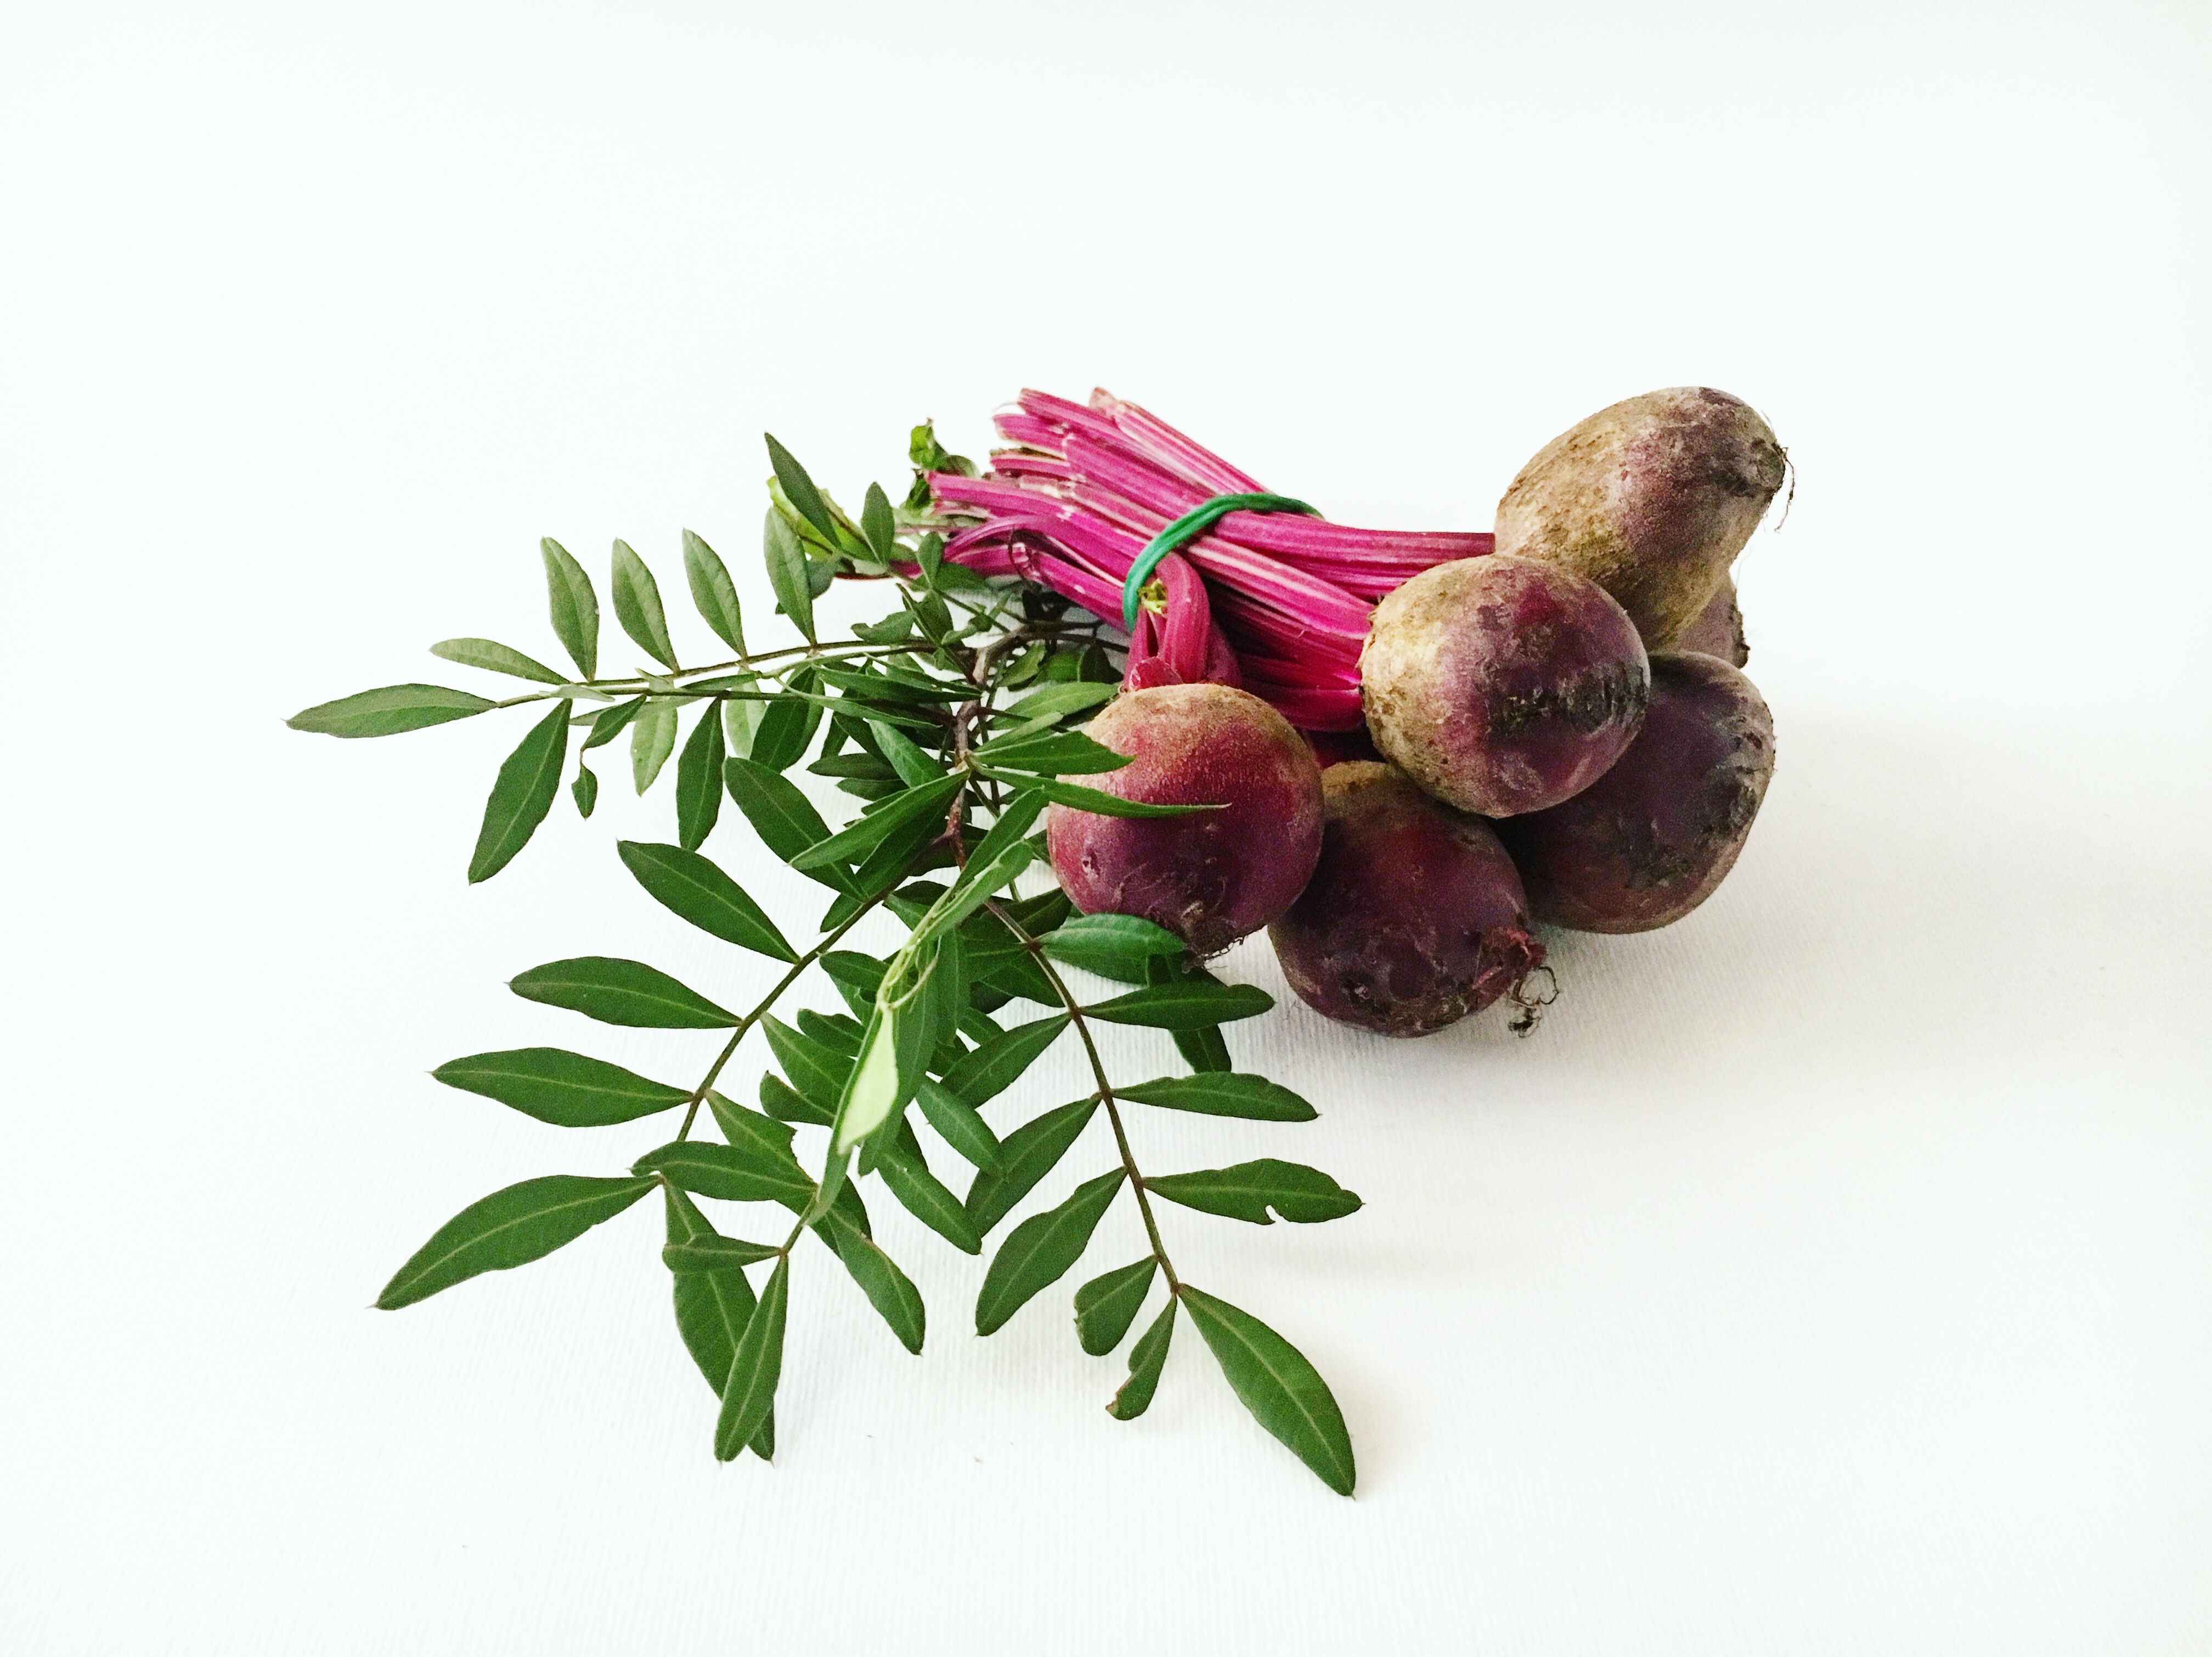
ingredient, natural foods, leaf vegetable, flowering plant, root vegetable, produce, vegetable, terrestrial plant, twig, superfood, food, magenta, herb, plant stem, tuber, cut flowers, floral design, local food